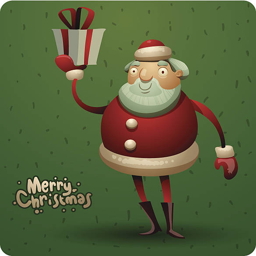
film character with a gift in right hand vector art illustration